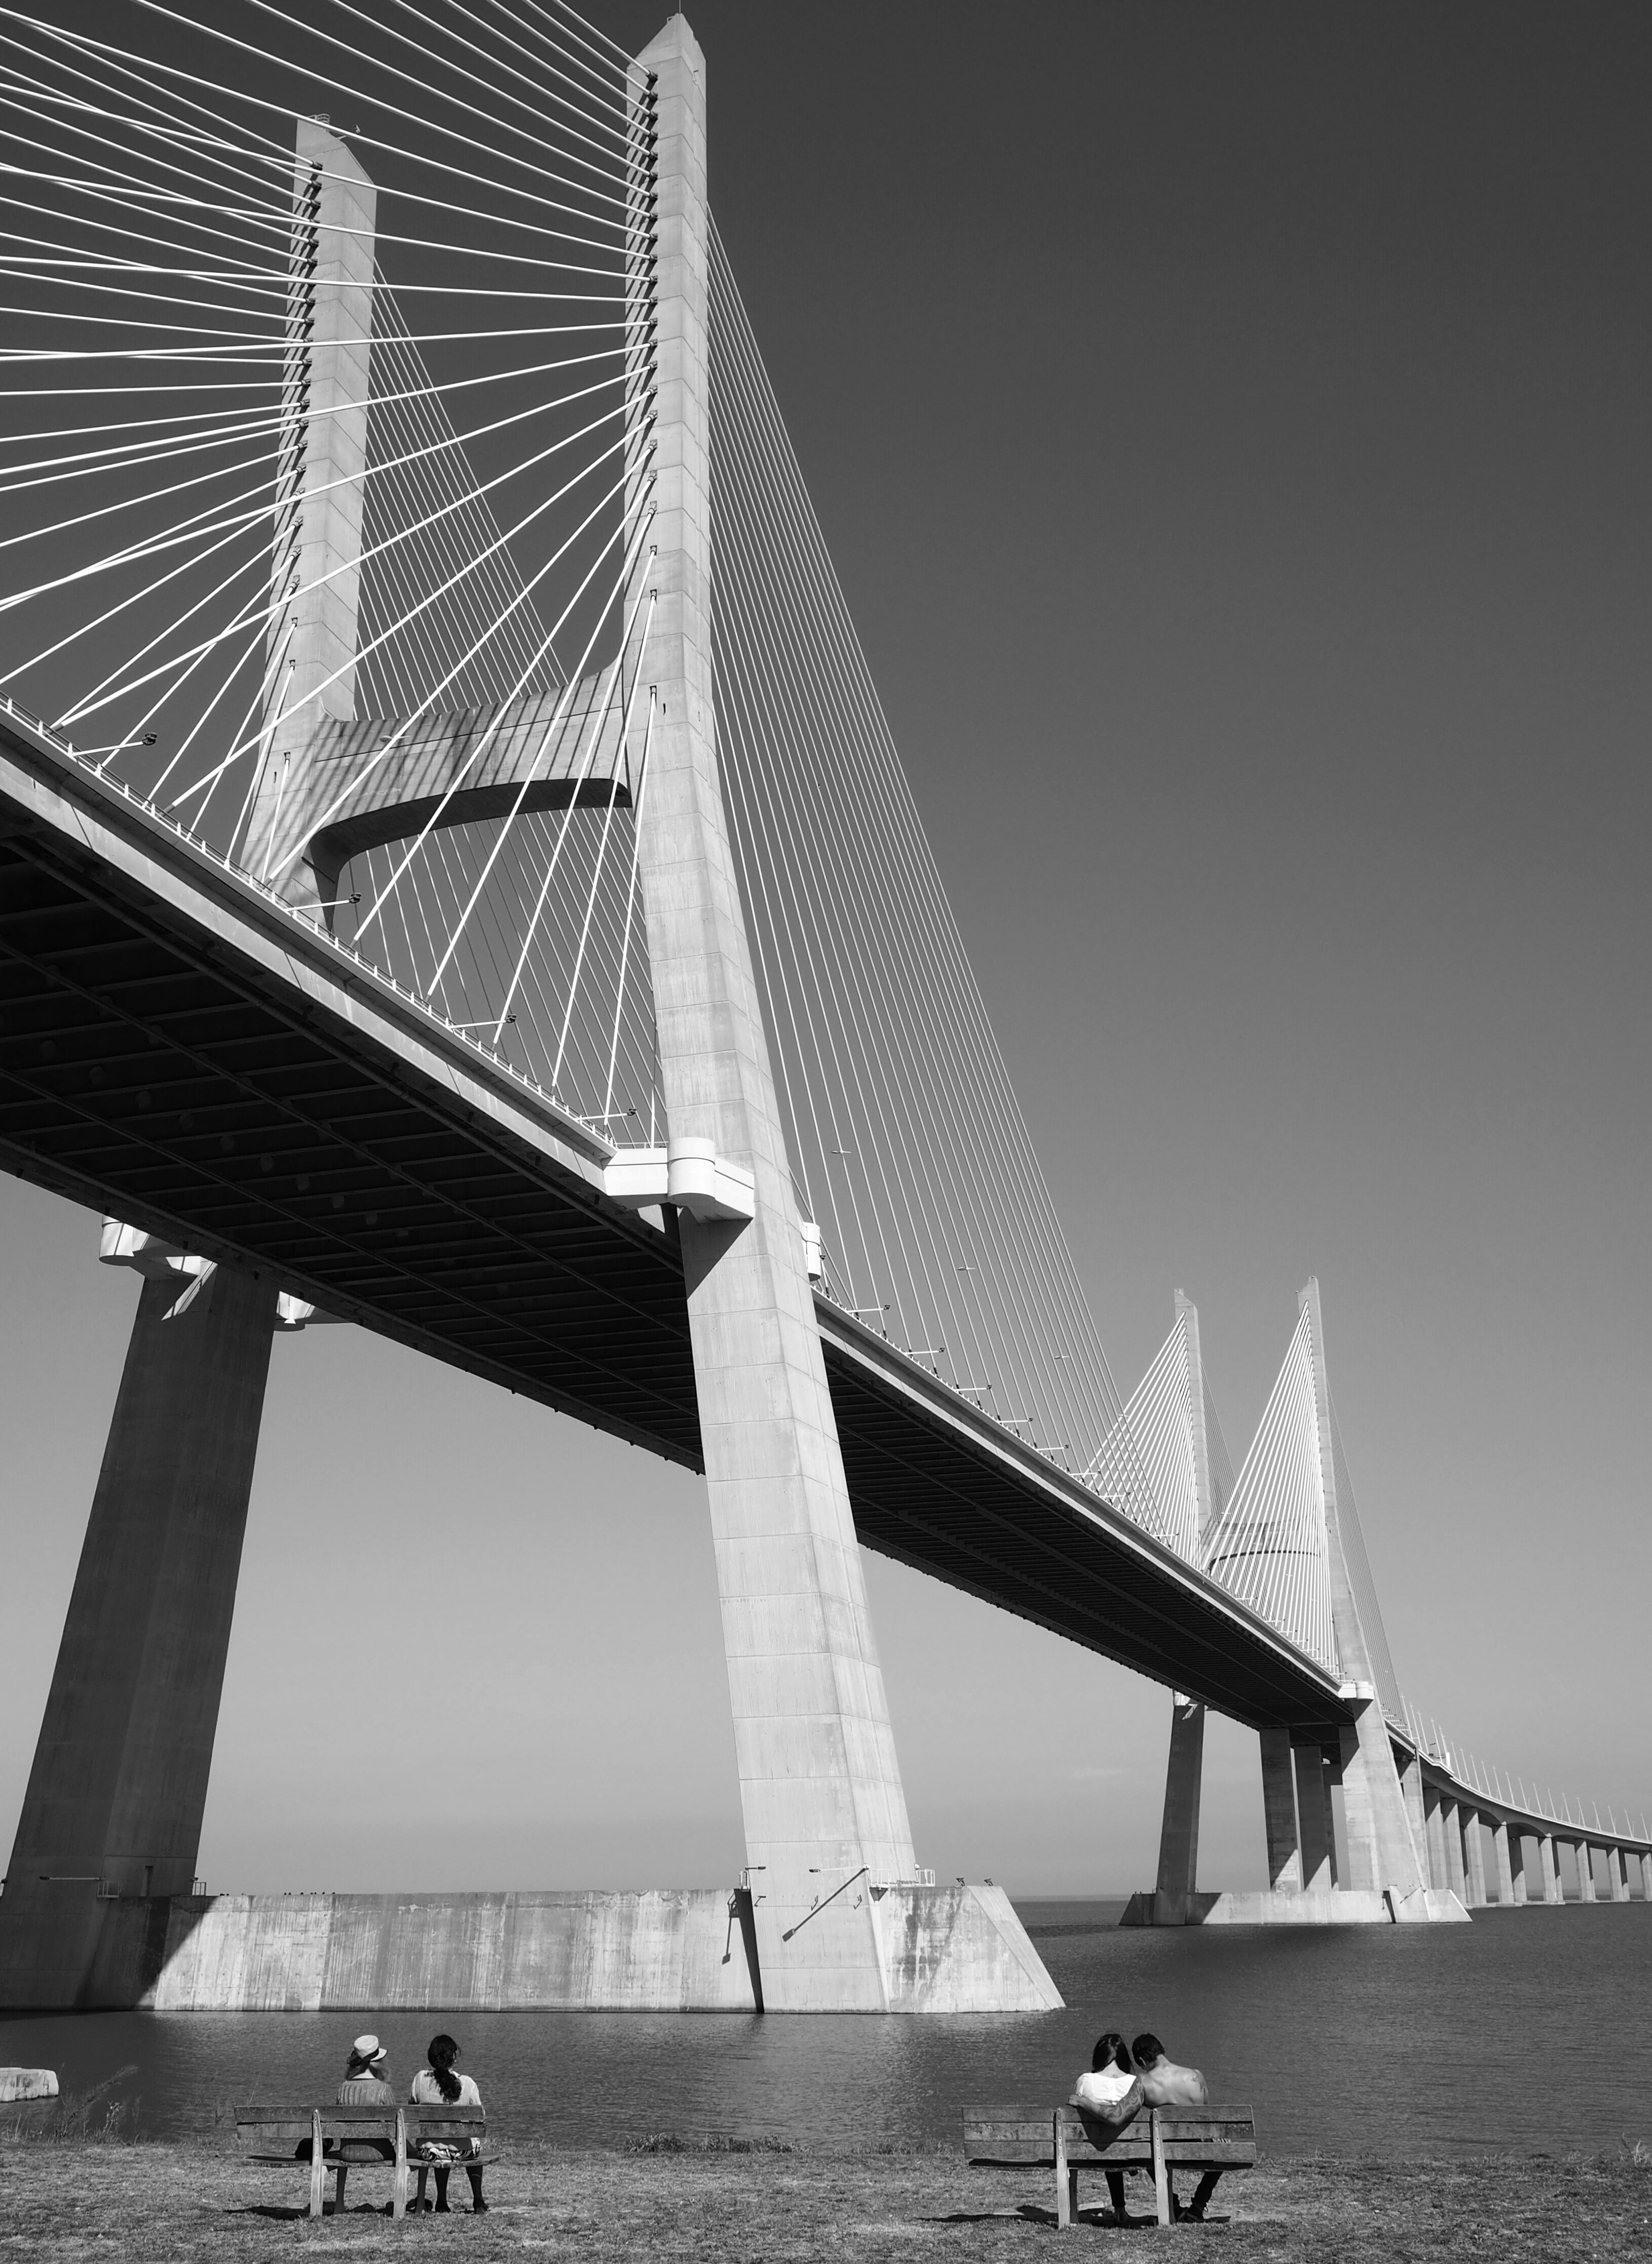
black and white, architecture, bridge, line, landmark, monochrome, bw, symmetry, olympus, rua, omd, branco, shape, 17mm, preto, joolavinha, em10, cable stayed bridge, monochrome photography, nonbuilding structure